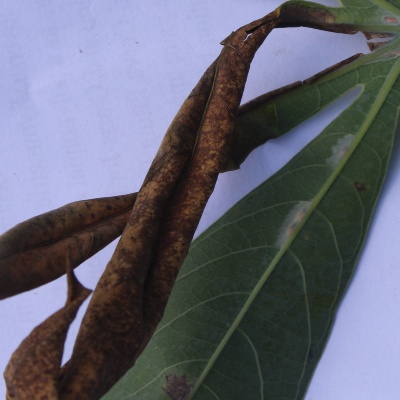
Crop: Cassava
Condition: bacterial blight